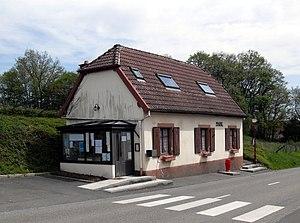
La mairie de Botans